Dem'ianiv Laz

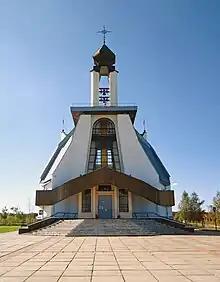
The memorial complex "Dem'ianiv Laz"

Dem'ianiv Laz is a mass burial site of victims of the Soviet extrajudicial killings committed following the Soviet invasion of Poland near Stanisławów (modern Ivano-Frankivsk, Ukraine). At least 524 captives (including 150 women with dozens of children) were shot by the NKVD and buried in several mass graves dug by the prisoners themselves in a small gorge outside of the city.